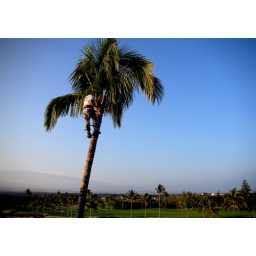
Climb the tree outside our balcony at 7am! Trimming the palm fronds. Mauna Kea in the back.